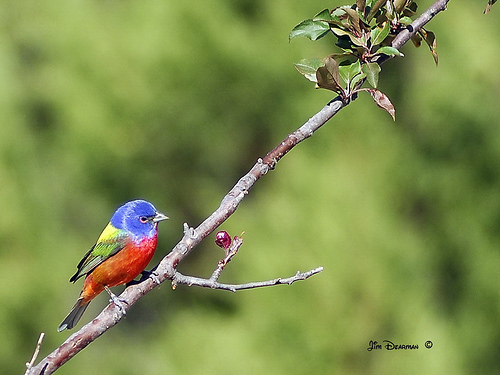
this bird has multiple colors all over with blue on its head, yellow and green on its nape and wings, and red on its belly.
this colorful little bird has yellow on its back, green on its wings, reddish-orange running from its breast all the way to the flank and coverts, and it has a blue head.
this little, colorful bird has a blue head and a red belly.
a very small bird with a rainbow color body, and grey bill.
this is a red bird with a blue crown, and a red belly and a yellow nape
this bird has wings that are green and has an orange belly and blue head
this bird has wings that are green and has a red belly and blue head
this is a multi-colored bird with a red breast, blue crown and green and yellow wings.
this colorful bird has a blue head, red belly, green wings and a yellow back.
this bird is very colorful, has a red underside, blue head, yellow nape, and green wings.
Species: Painted Bunting